Alina Tecșor

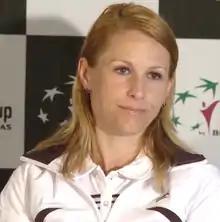

Alina Tecșor (born 29 October 1979) is a professional Romanian retired tennis player and former captain of the Romania Fed Cup team. On 9 September 1996, she reached her highest WTA singles ranking of 364 whilst her best doubles ranking was 529 on 7 October 1996.